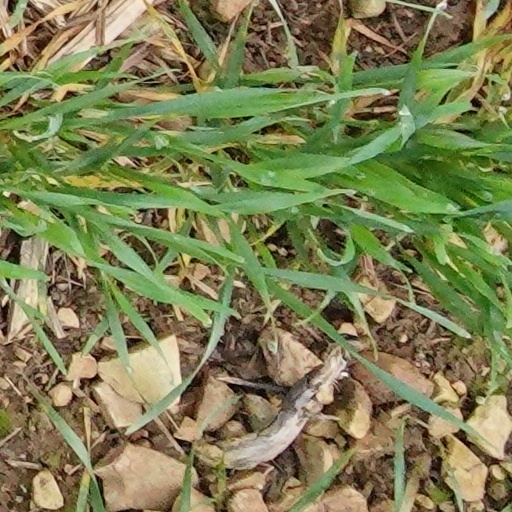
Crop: wheat